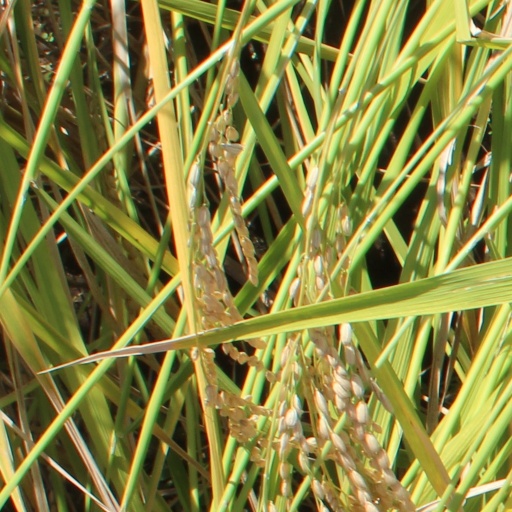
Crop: rice